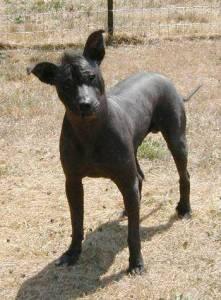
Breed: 220-n000069-Mexican_hairless